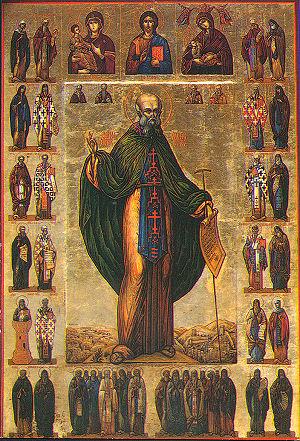
Le monastère de Mar Saba ou laure de Saint-Sabas appelée aussi Grande Laure est un monastère orthodoxe hiérosolymitain situé à douze kilomètres de la ville de Bethléem dans le désert de Judée, en Cisjordanie. C'est un des plus anciens monastères chrétiens.
Sabas le Sanctifié est né en Cappadoce dans le bourg de Mutalask près de Césarée de Cappadoce, aujourd'hui Kayseri, en 439. Il est mort le 5 décembre 532 à l'âge de 94 ans au Monastère Mar Saba. Moine et fondateur de monastères chrétiens orthodoxes, il est vénéré en tant que saint et fêté le 5 décembre.